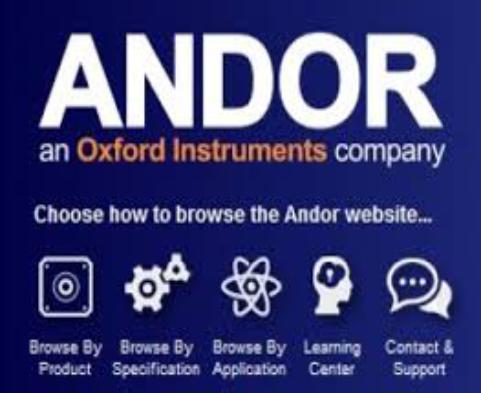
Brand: andor technology
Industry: Electronic